Career of Cristiano Ronaldo

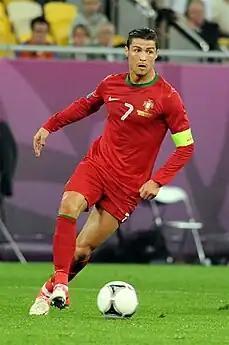
Ronaldo, pictured playing against Germany at Euro 2012, was made captain for Portugal in 2008.

Ronaldo's signing for Al-Nassr resulted in increased popularity both domestically and internationally of the Saudi Pro League, leading a "revolution" in Asian football, with many players from other leagues, particularly those in Europe such as Karim Benzema, Sadio Mané, N'Golo Kanté, Rúben Neves, Riyad Mahrez, Roberto Firmino and Neymar moving to the Saudi Pro League during the summer transfer window, crediting Ronaldo as one of the main factors for moving to the league.